Landolin Ohmacht

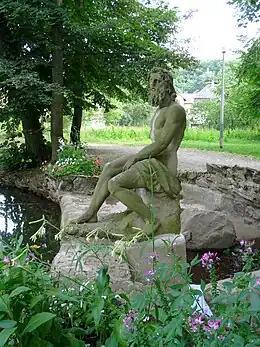
"Statue of Neptune" by Landolin Ohmacht, Fecht Park, Munster, Haut-Rhin

Ohmacht was born in Dunningen. He worked at first as a joiner. He studied under Canova at Rome. In 1801, he settled in Strasbourg, where he lived until his death.